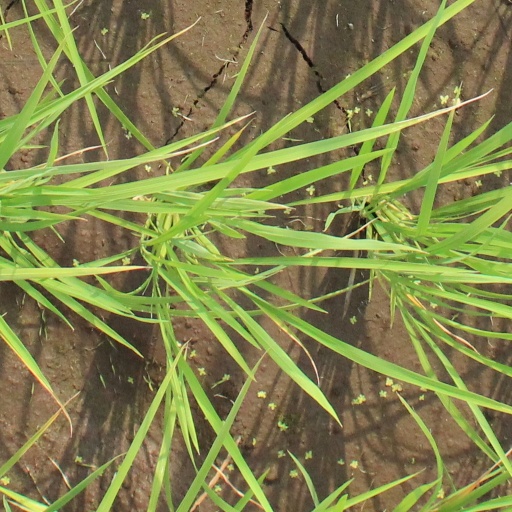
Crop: rice